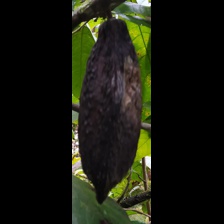
Label: phytophthora